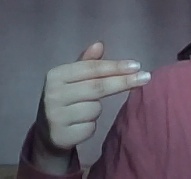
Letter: ghain